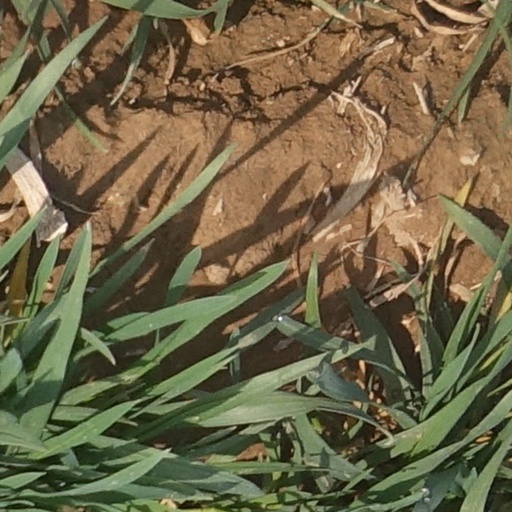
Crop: wheat